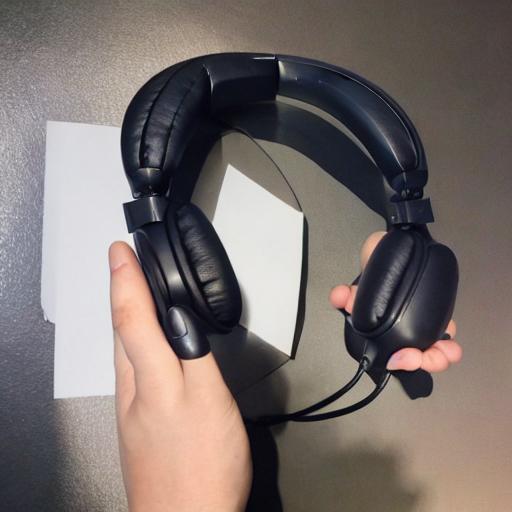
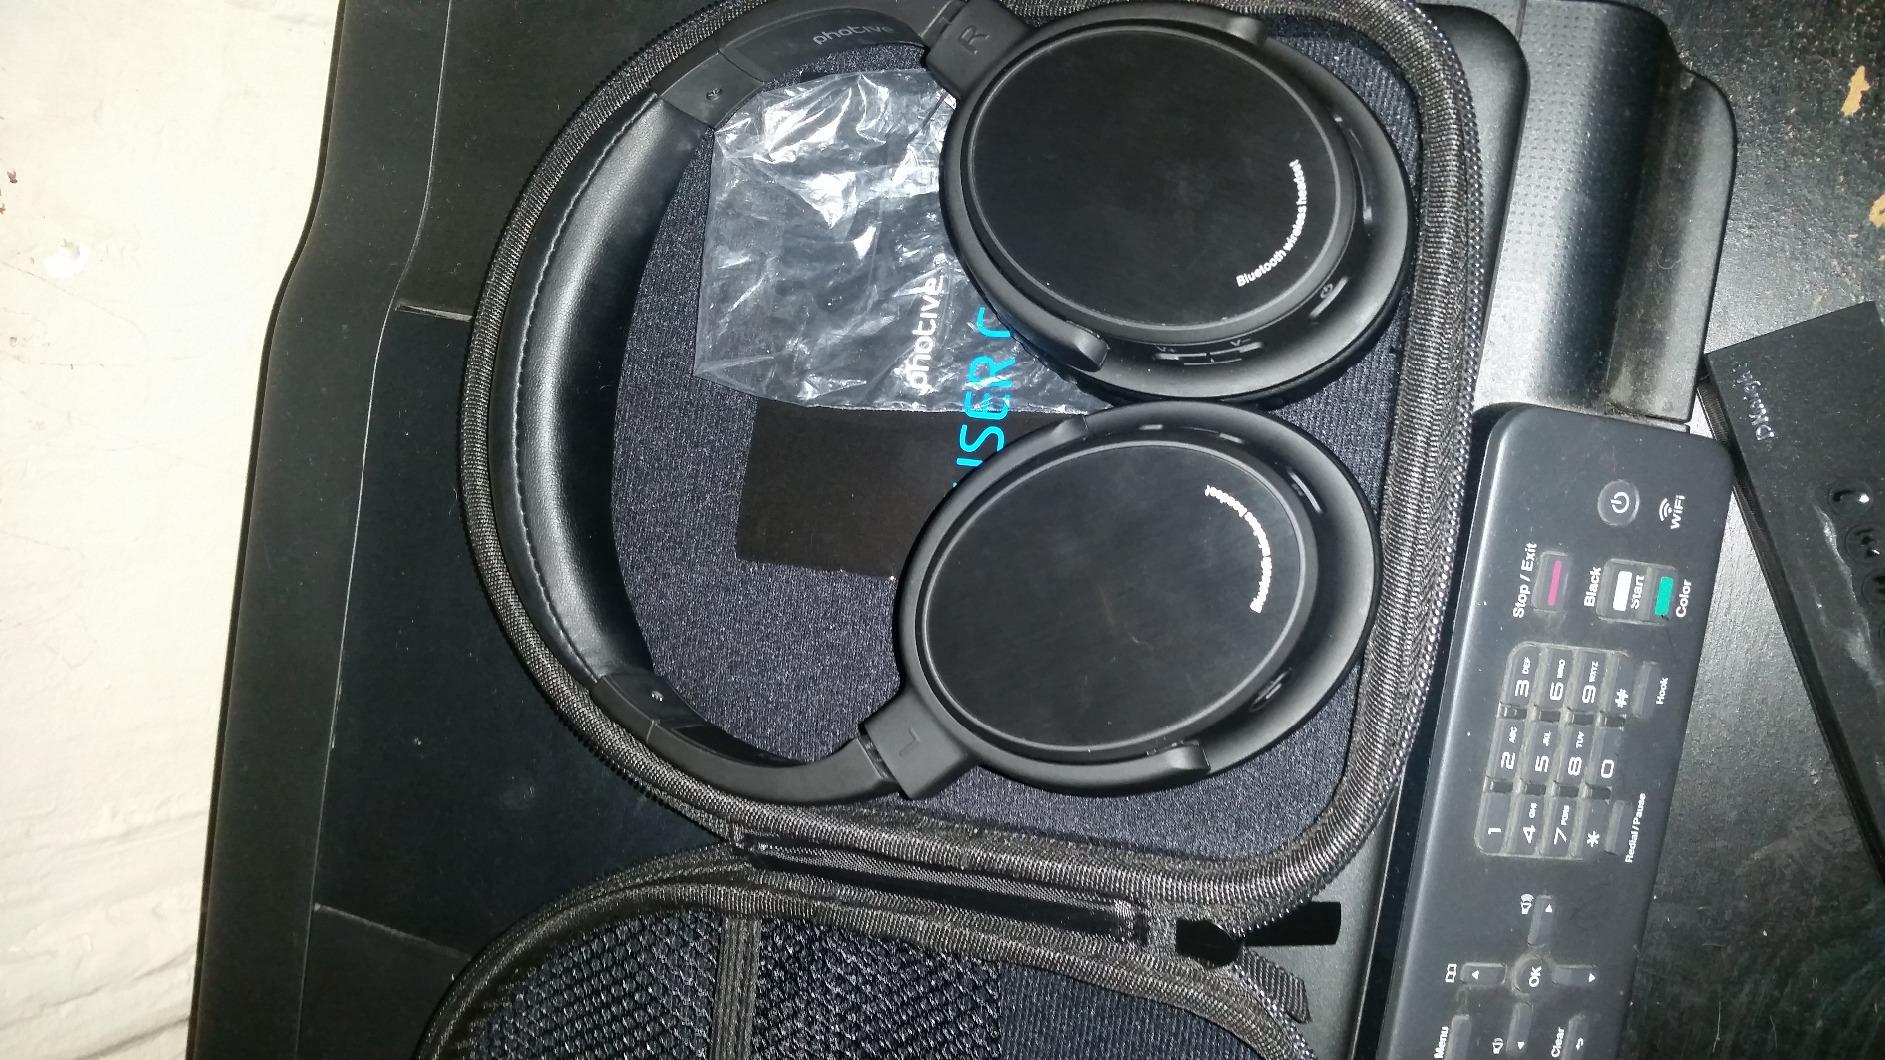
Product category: headphones
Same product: no